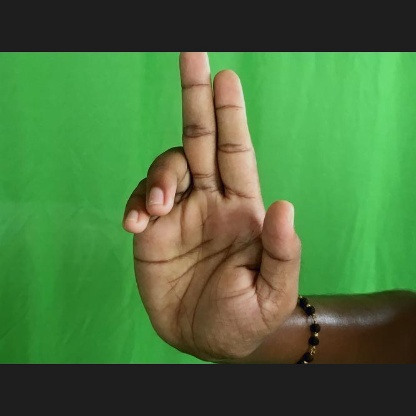
Mudra: Ardhapathaka